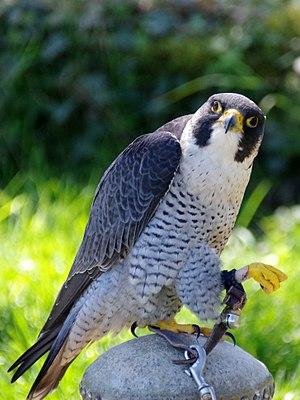
Un Faucon pèlerin au zoo de La Bourbansais.
La réserve naturelle « Aux roches » ou Réserve naturelle de Chokier se situe à Chokier, dans la commune de Flémalle, en province de Liège, dans la région wallonne, en Belgique et est un site de grand intérêt biologique.